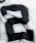
Number: 2